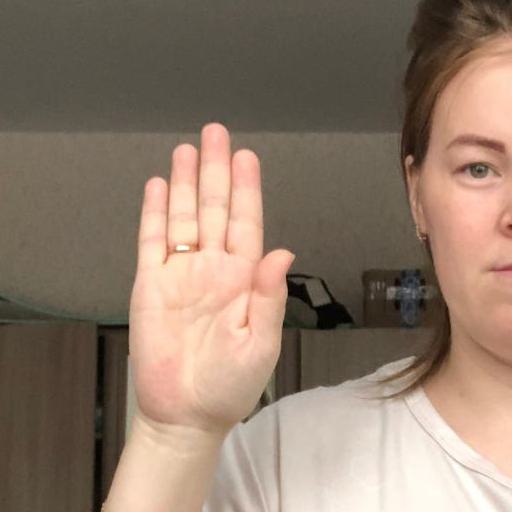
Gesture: stop